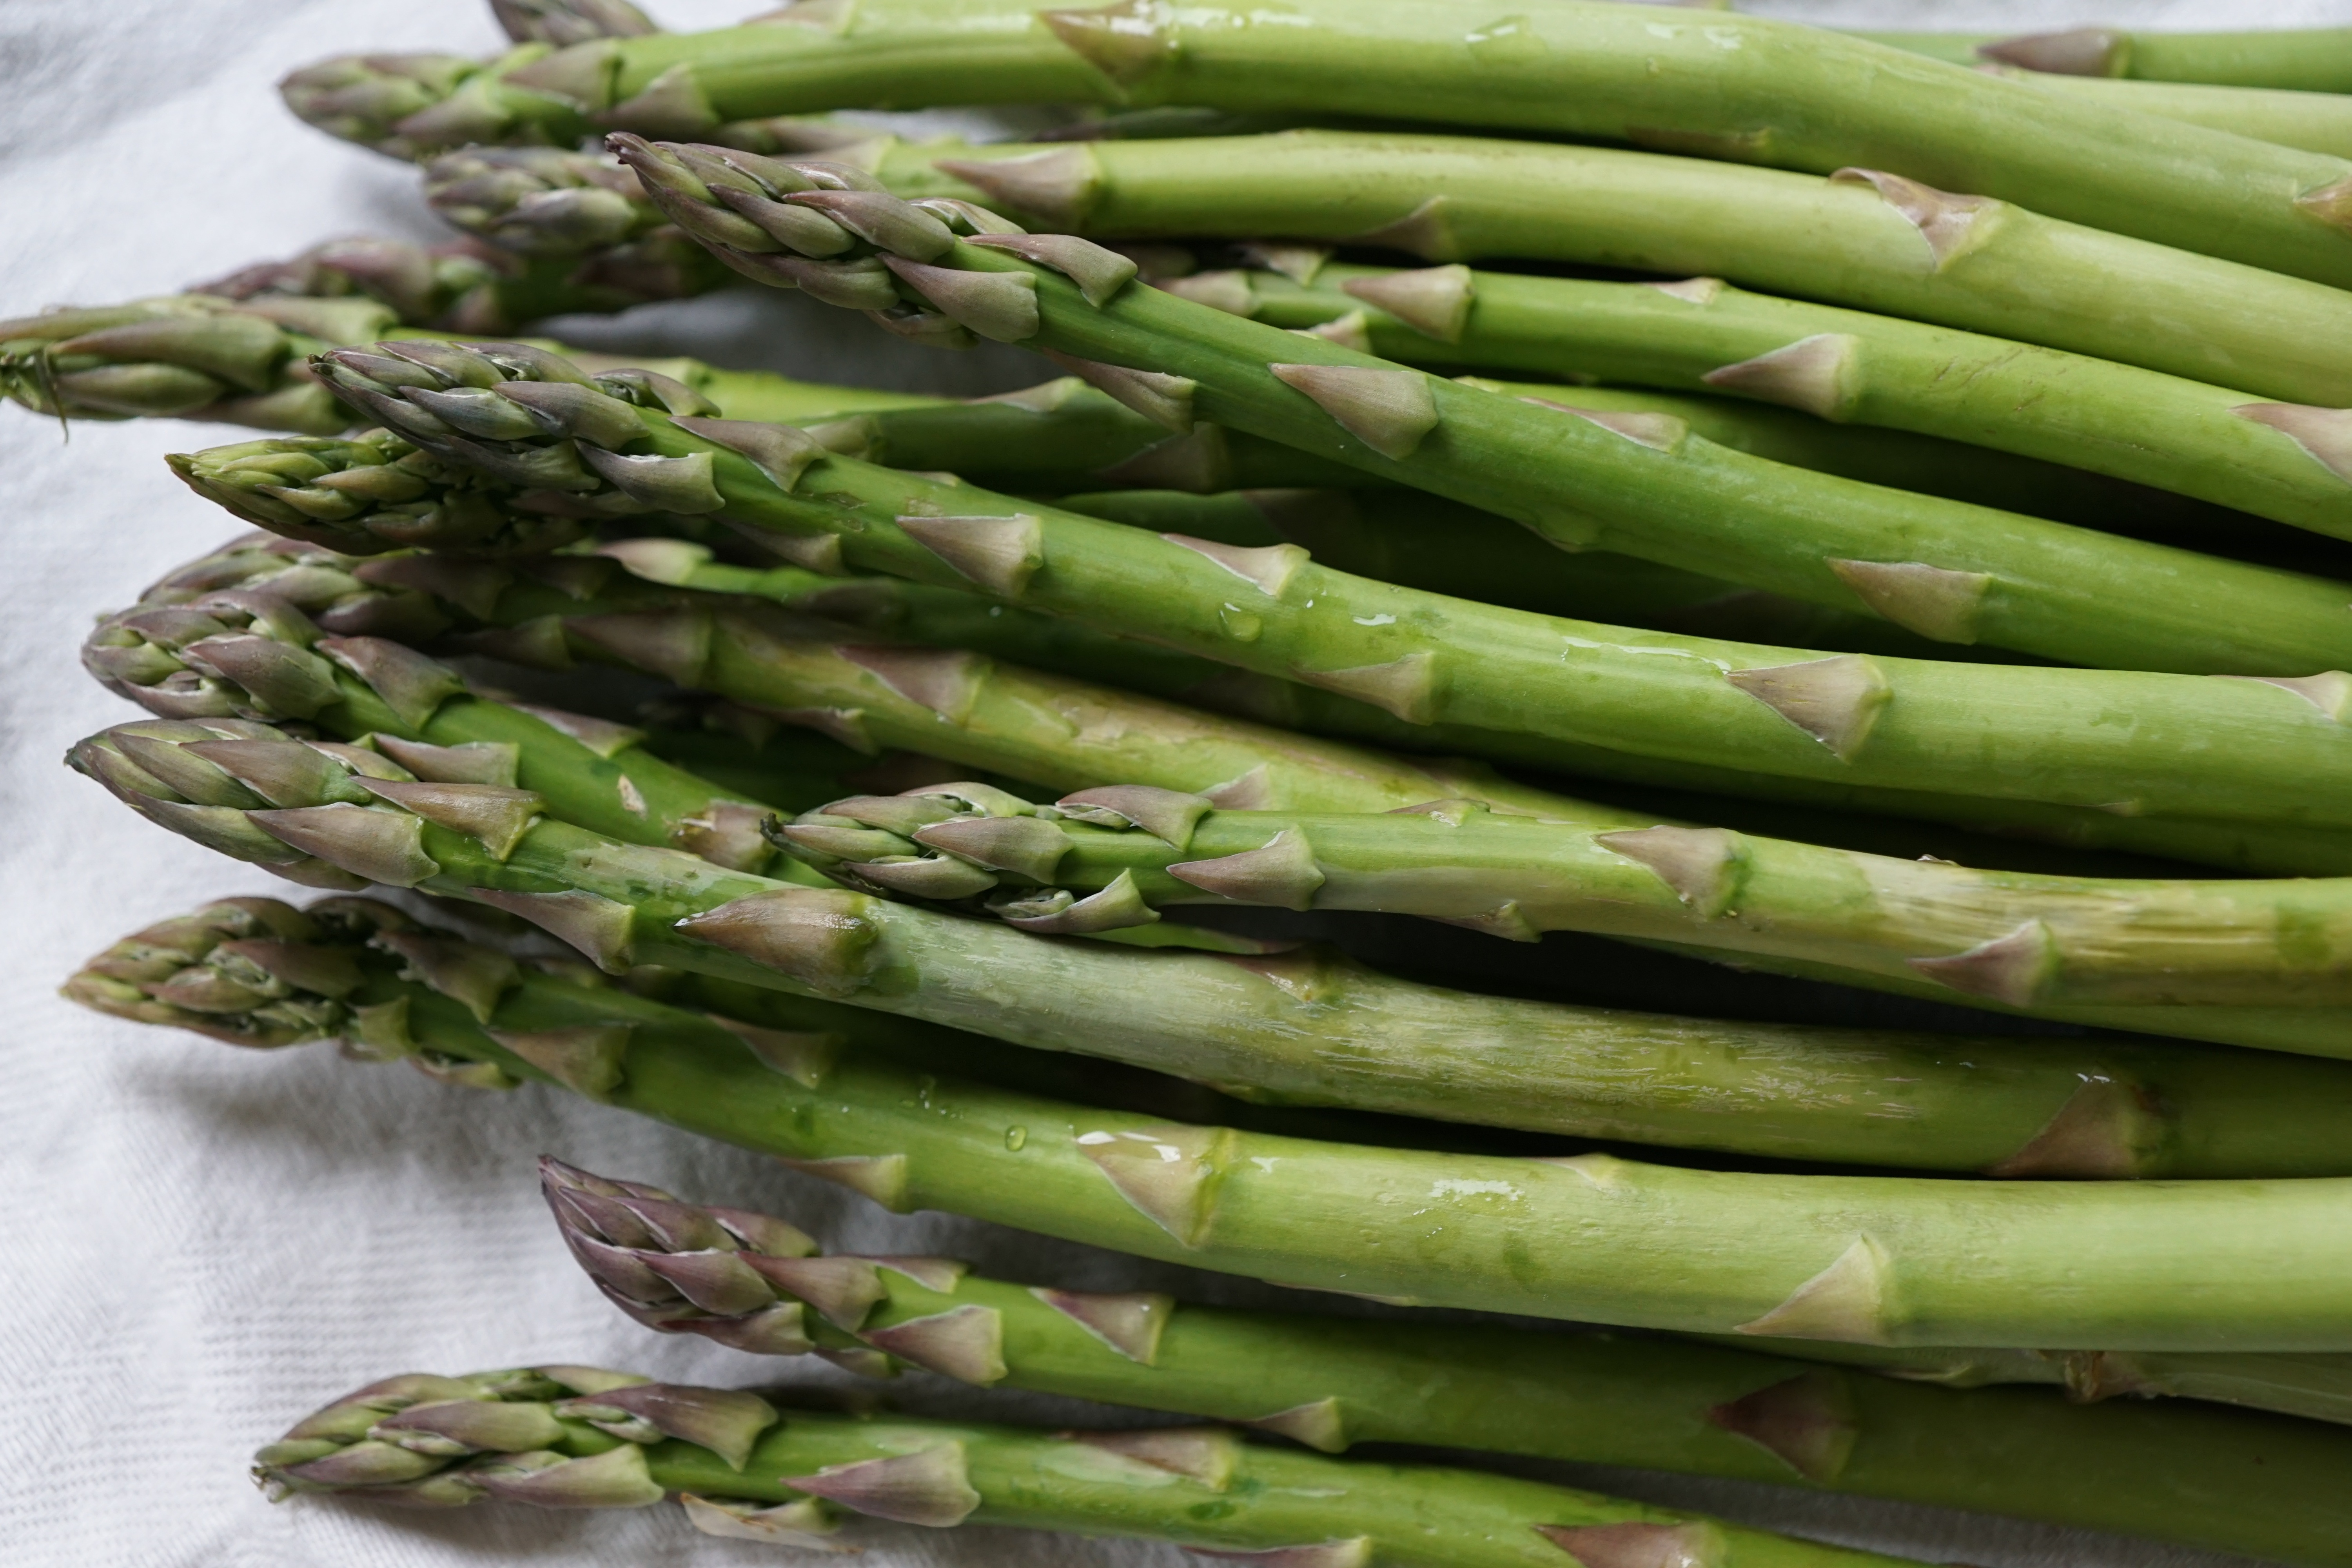
food, green, produce, vegetable, healthy, eat, cook, vegetables, asparagus, plant stem